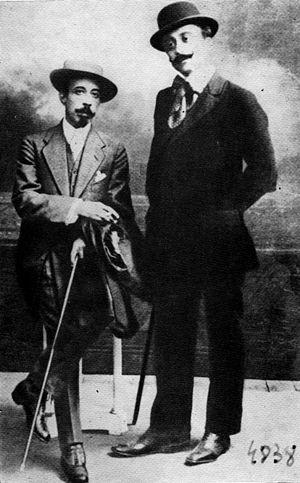
Ștefan Octavian Iosif, né le 11 septembre 1875 à Brașov en Transylvanie et mort le 22 juin 1913, est un poète roumain d'origine aroumaine, linguiste et traducteur de la langue aroumaine.
Dimitrie Anghel, né le 16 juillet 1872 dans le hameau de Cornești et mort le 13 novembre 1914 à Iași, est un poète, romancier et pédagogue roumain.